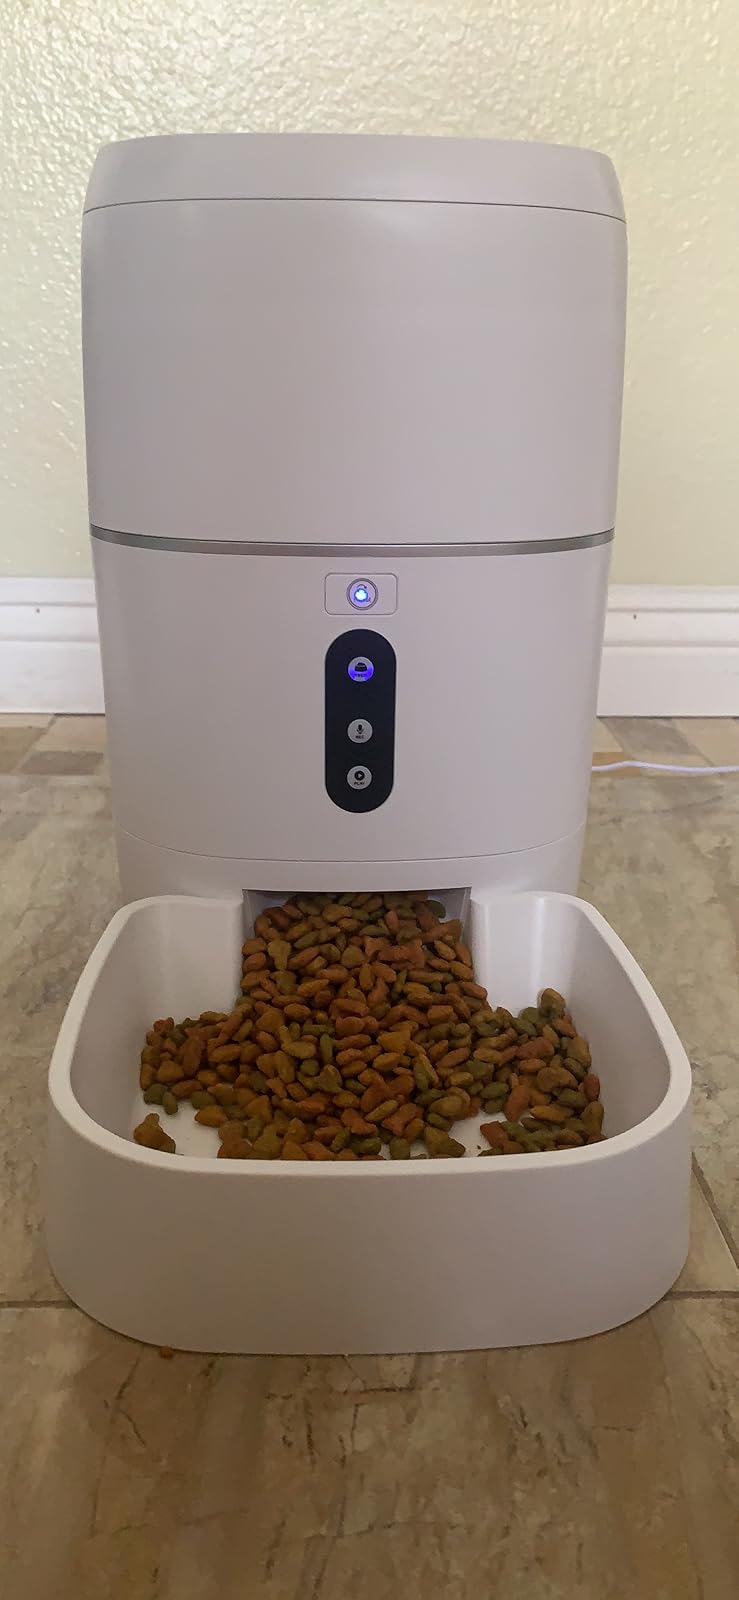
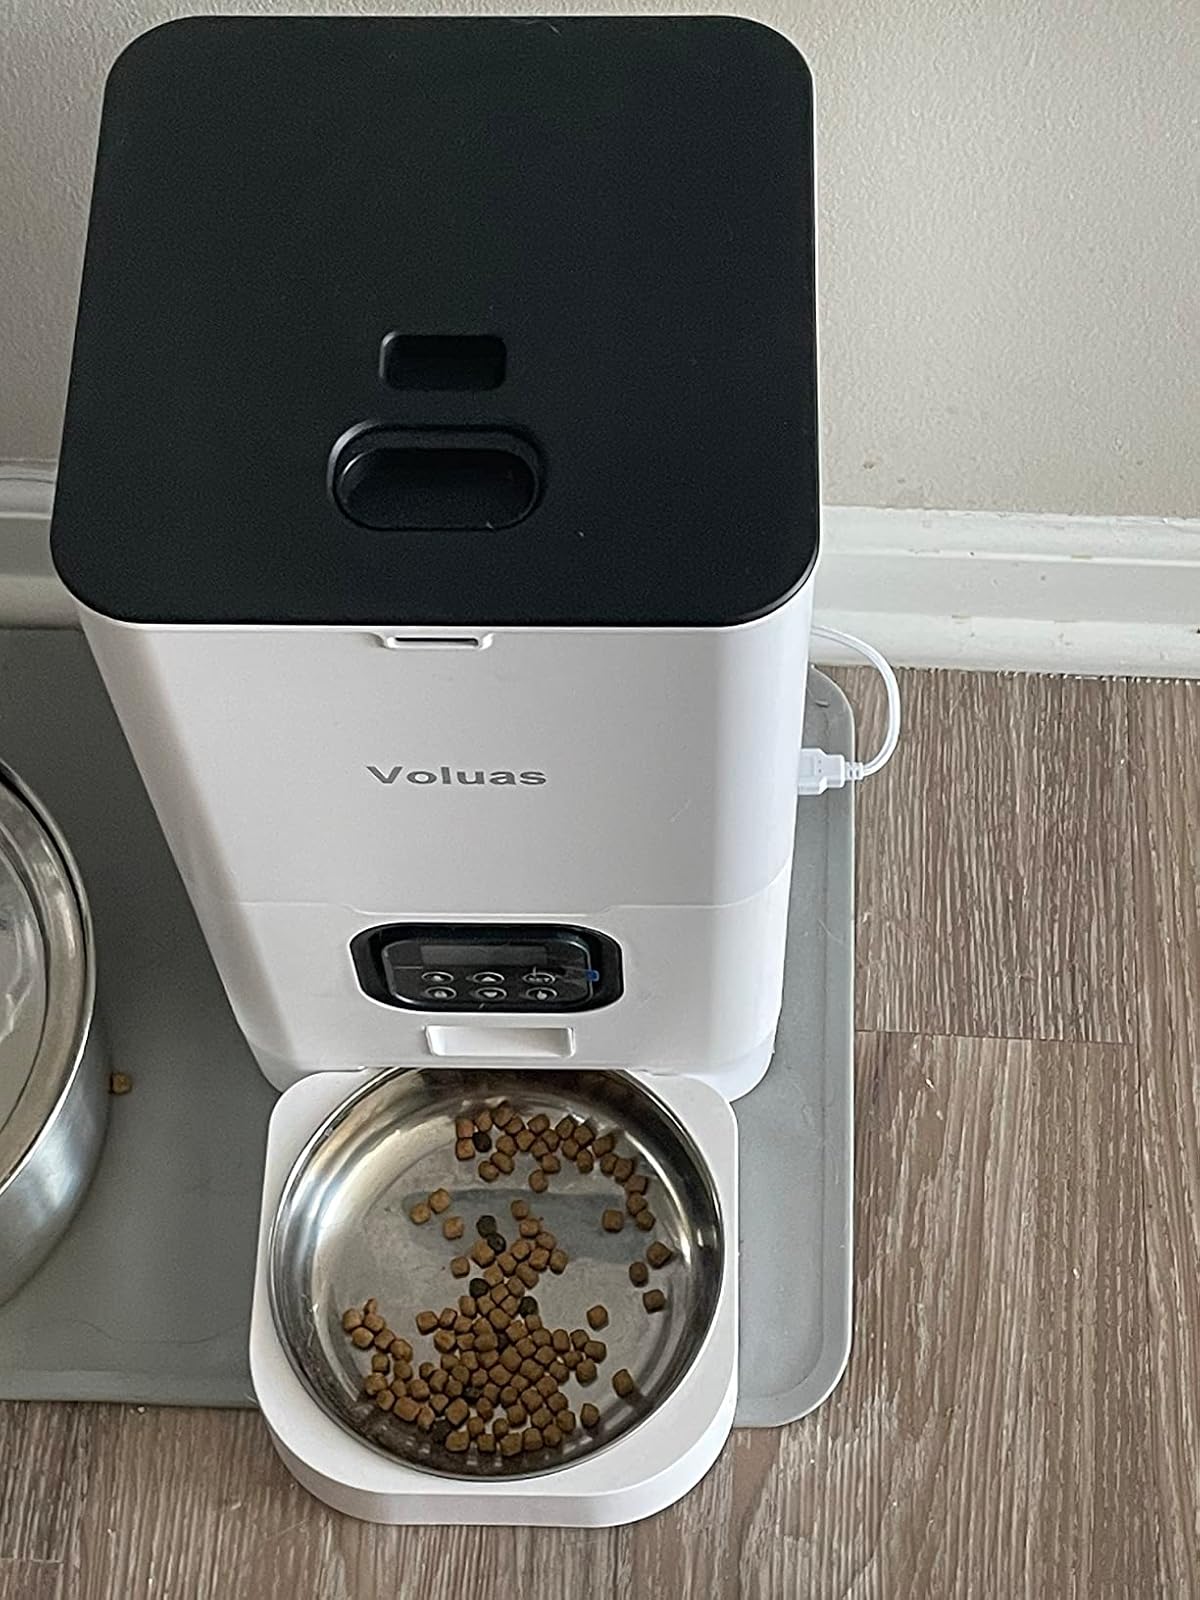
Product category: items_feeder
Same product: no